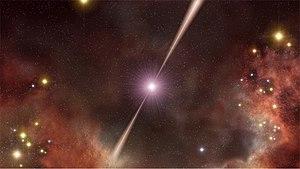
GRB 080319B est un sursaut gamma remarquable détecté par le satellite Swift à 6 h 12, le 19 mars 2008. L'explosion a établi un nouveau record de l'objet le plus lointain pouvant être vu à l'œil nu. Il a atteint une magnitude apparente maximum de 5,8 et est théoriquement demeuré visible à l'œil humain pendant approximativement une trentaine de secondes. La magnitude a même dépassé 9 pendant une soixantaine de secondes.